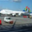
Label: airplane